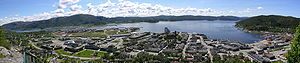
Namsos
Namsos centrum set fra Byfjeldet Klompen
Namsos er en by ved kysten, midt i Trøndelag fylke i Norge. Byen ligger helt inderst i Namsenfjorden, hvor lakseelven Namsen har sit udløb, deraf byens navn Namsens os.